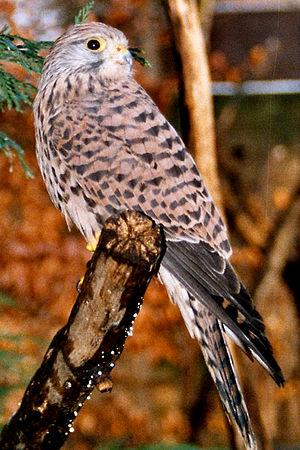
L'Alcantara est un fleuve côtier du nord de la Sicile orientale, né sur les contreforts septentrionaux de l'Etna et connu pour ses impressionnantes gorges creusées dans la lave.
Le massif du Cézallier, qui peut aussi s'écrire Cézalier, est un plateau volcanique français situé dans le Massif central, entre les monts Dore et les monts du Cantal. Il est partagé entre deux départements : le Puy-de-Dôme et le Cantal. C'est aussi l'une des cinq régions naturelles composant le parc naturel régional des volcans d'Auvergne.